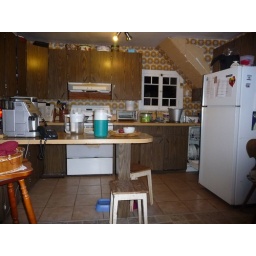
20090720 The kitchen in the withe house